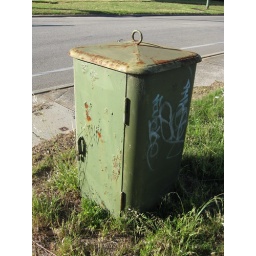
A strange metal box by the roadside in Bassendean. Possibly an old style telephone switch box.